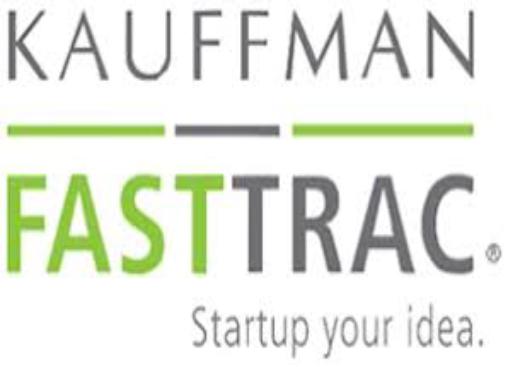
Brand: Kauffman
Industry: Others